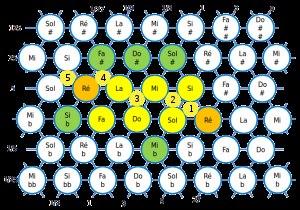
En théorie de la musique occidentale, une gamme naturelle est une gamme, ou un système d'accord, obtenue par des combinaisons d'intervalles purs : octave, quinte et tierce majeure pures. Plusieurs procédés ont été proposés, notamment par Gioseffo Zarlino, Joseph Sauveur, Hermann von Helmholtz, etc.